Emerson Ávila

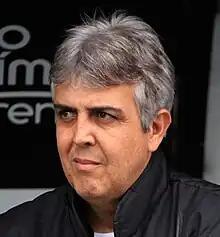
Ávila in 2022

Emerson Rodrigues Ávila (born 16 July 1967) is a Brazilian professional football coach.